Torii Kiyotsune

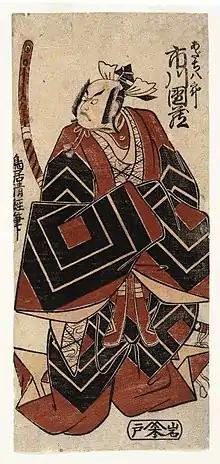
"The Actor Ichikawa Danzo in a "Shibaraku" Role", mid-18th century

Torii Kiyotsune was a Japanese artist of the Torii school of ukiyo-e art.